SS Lakeland

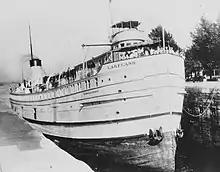
The "Lakeland" as a passenger steamer circa 1915

In 1910 the "Cambria" was taken to the Milwaukee Dry Dock Company to be converted to a passenger vessel, but the Milwaukee Dry Dock Company was unable to complete the conversion. Eventually the wrecking tug "Favorite" towed her to Cleveland for the conversion to be finished.